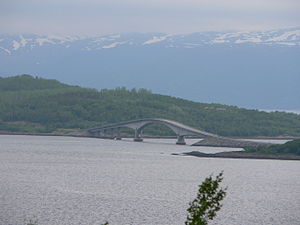
Dyrøybroen
Broen set fra sydøst.